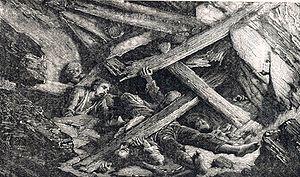
L'accident du travail est un accident survenant dans le cadre de l'exercice d'une profession.